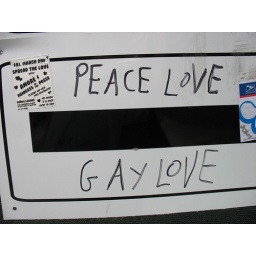
on a street sign in New York